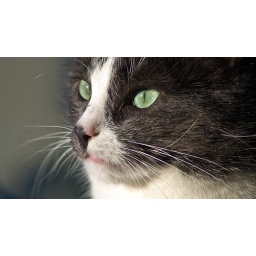
My daughter's cat, Bosley, sitting at the kitchen window watching the snow in the garden....wondering what 2010 will bring.